Carl Lange (architect)

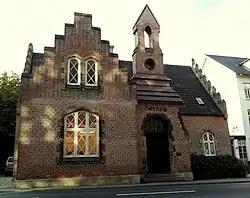
Mejlen, Aarhus

Carl Christian Eduard Lange (5 December 1828 – 21 May 1900) was a Danish architect known primarily for his works on manors and churches in Jutland and several prominent buildings in Aarhus.